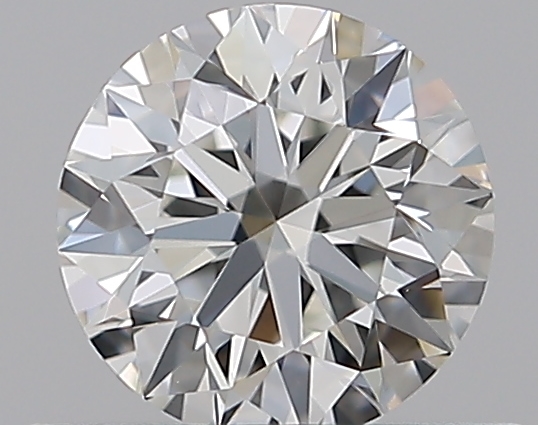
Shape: round
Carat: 0.53
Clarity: VVS1
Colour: H
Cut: EX
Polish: EX
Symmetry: EX
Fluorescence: N
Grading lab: GIA
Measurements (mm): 5.14 x 5.18 x 3.24